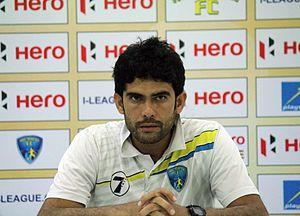
Aizawl Football Club est un club indien de football, basé à Aizawl, dans l'état de Mizoram. Il joue ses matchs à domicile au Rajiv Gandhi Stadium.